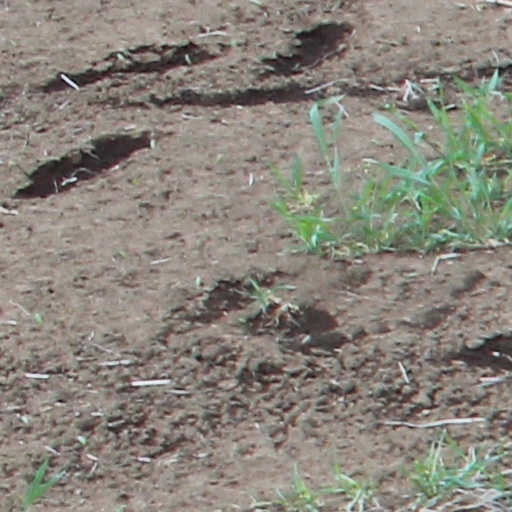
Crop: wheat